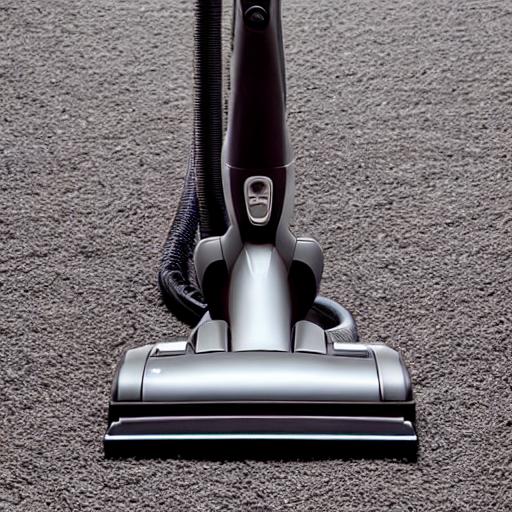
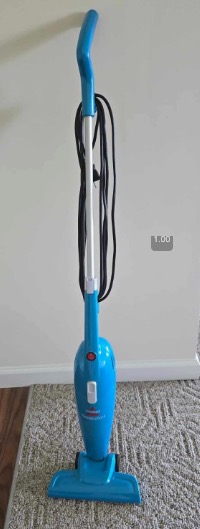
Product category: items_vacuum
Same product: no